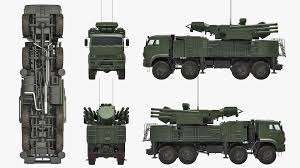
Label: Pantsir-S1